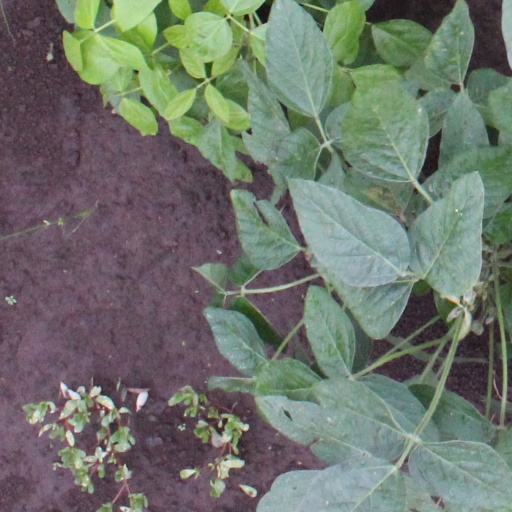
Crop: soybean